Protecting group

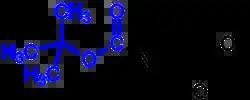
BOC glycine. The "tert"-butyloxycarbonyl group is marked blue.

Amines have a special importance in peptide synthesis, but are a quite potent nucleophile and also relatively strong bases. These characteristics imply that new protecting groups for amines are always under development.